Answer in natural language. How many Windows are visible in the scene? Choose between the following options: 1, 2, 3, 0 or 4
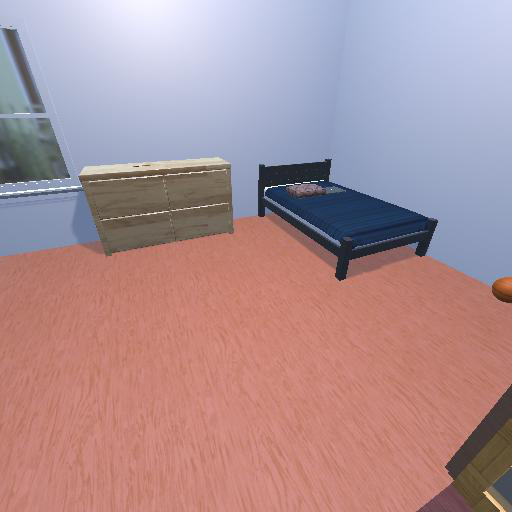
<answer>1</answer>